Florida State Road 29

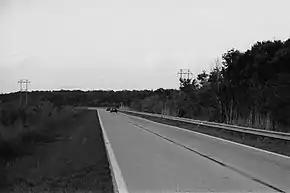
Florida State Road 29, just north of US Route 41 in Carnestown

CR 29 begins on Chokoloskee Island at SR 29's historic southern terminus, where it known as Smallwood Avenue (named for Ted Smallwood, who opened the areas historic general store which is now a museum). From Chokoloksee, CR 29 crosses a causeway across Chokoloskee Bay to Everglades City. In Everglades City, it turns east along Broadway and north along Collier Avenue, where it continues out of the city and terminating at U.S. Route 41 in Carnestown.